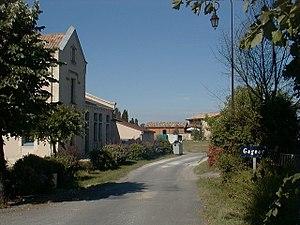
Gageac Rouillac (Dordogne)
Gageac-et-Rouillac est une commune française située dans le département de la Dordogne, en région Nouvelle-Aquitaine.